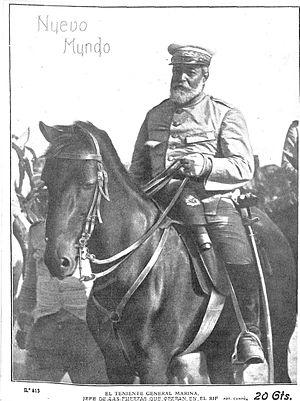
José Luis Demaría López, plus connu comme « Campúa », né à Jerez de la Frontera en 1870 et mort à Madrid le 22 septembre 1936, est un photographe et journaliste espagnol.